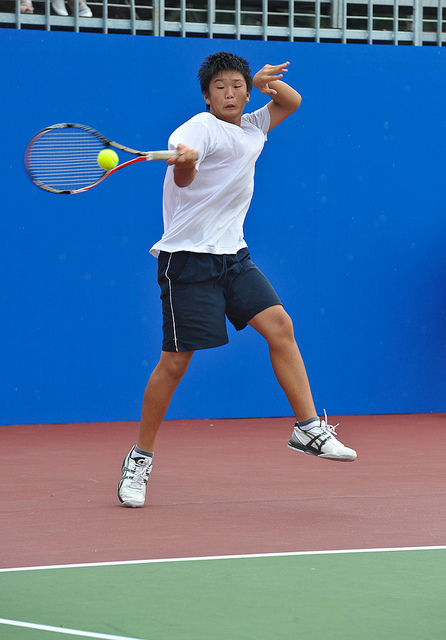
một nam vận động viêng tennis đang đánh bóng ở trên sân